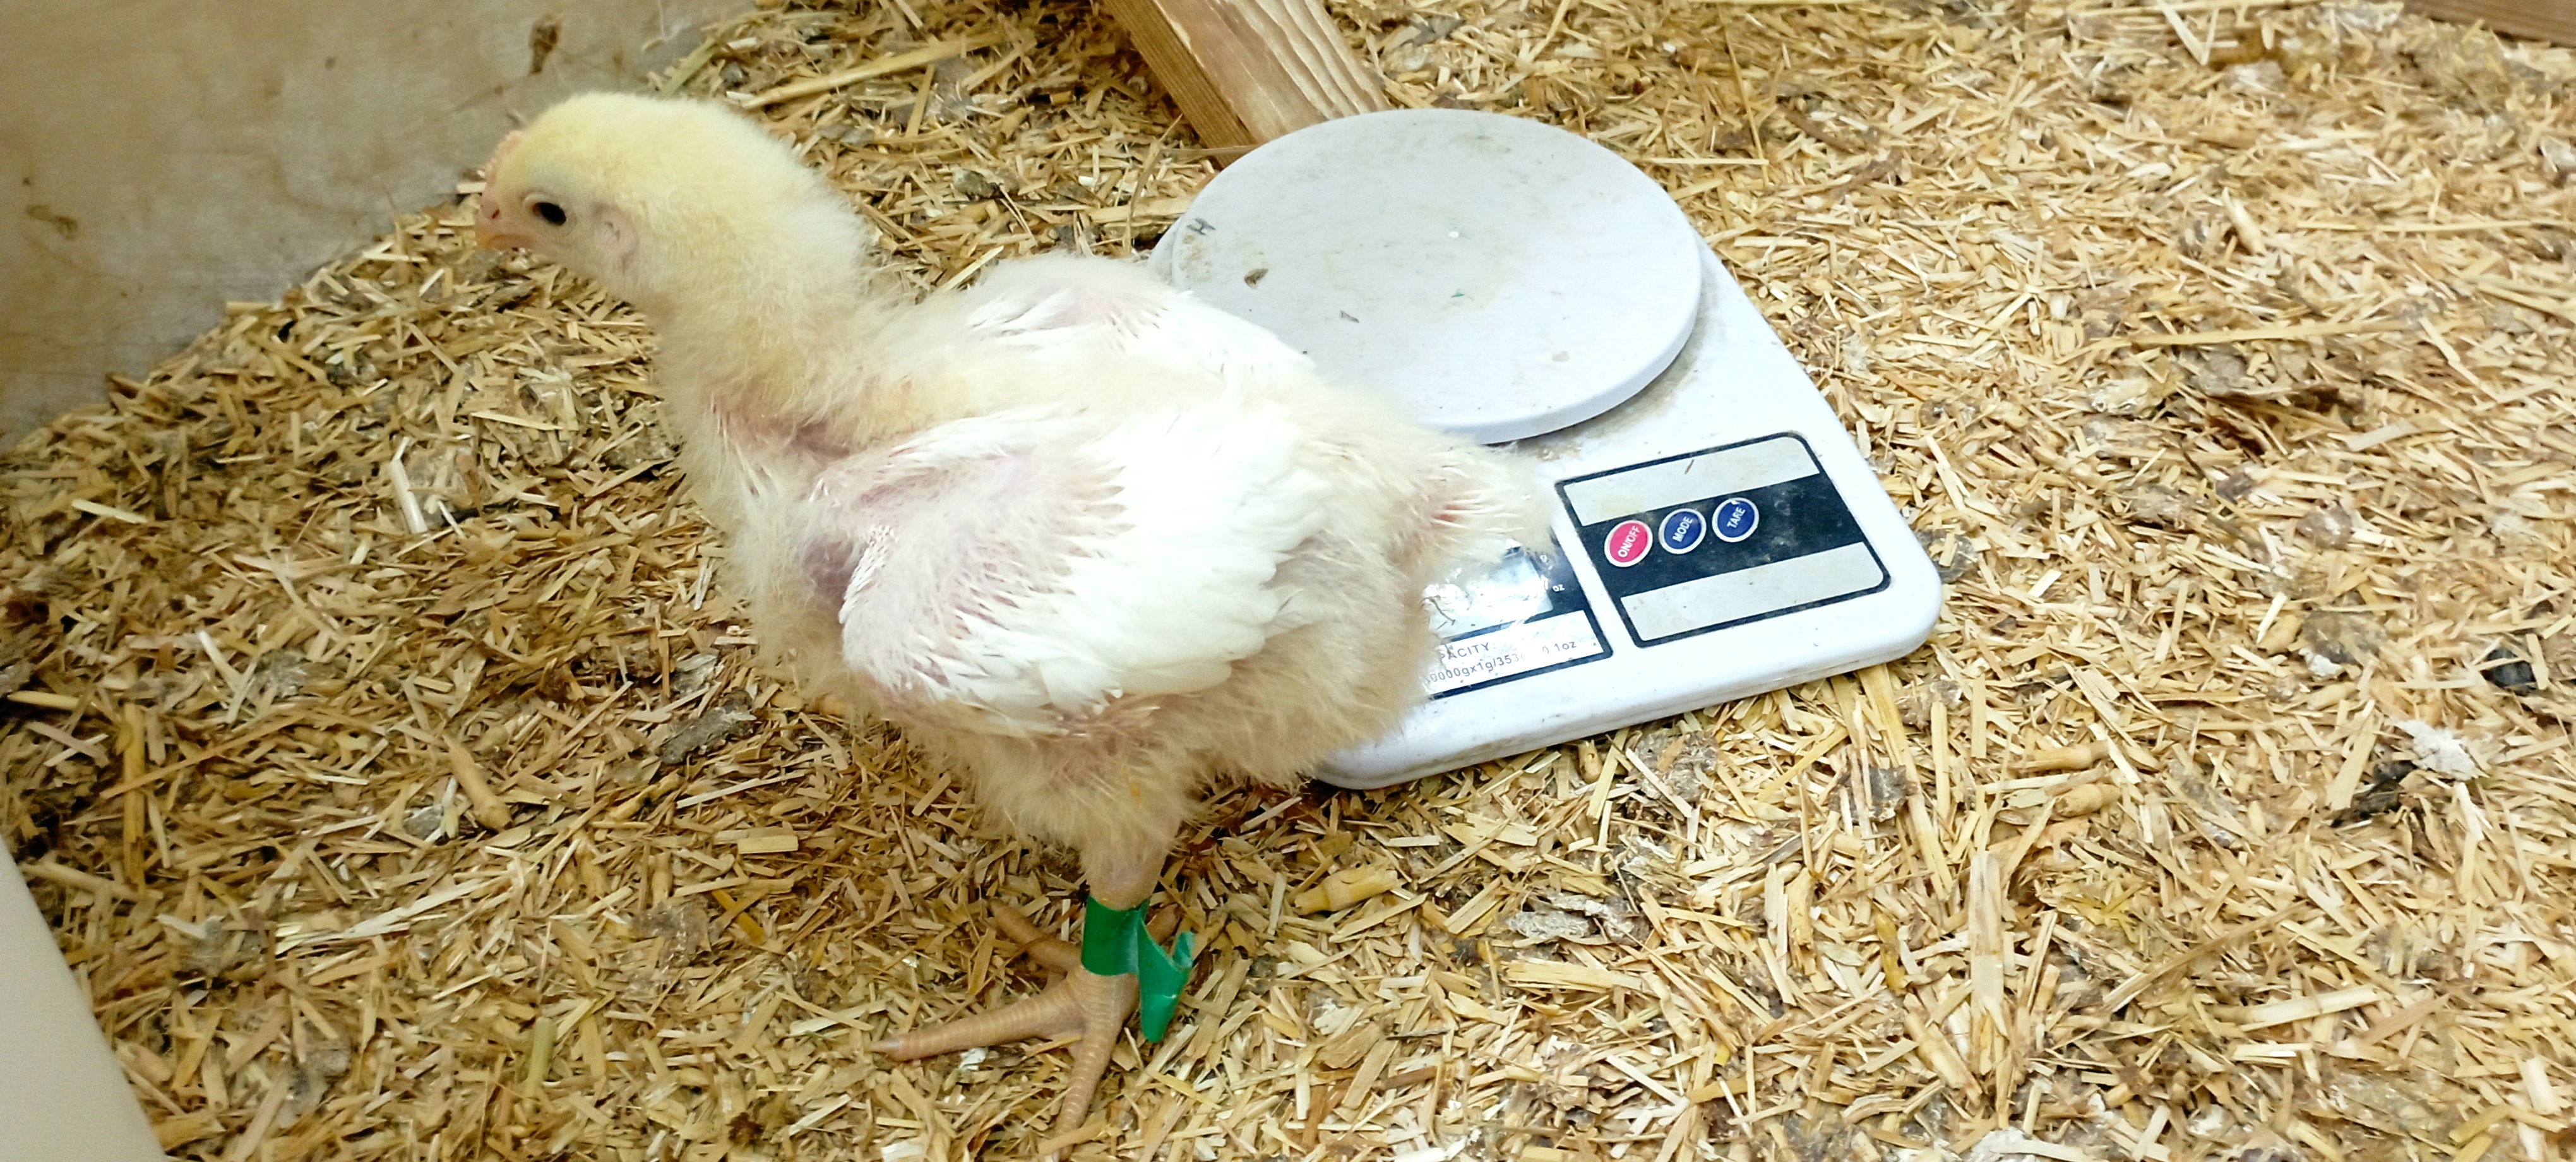
Weight: 542 g